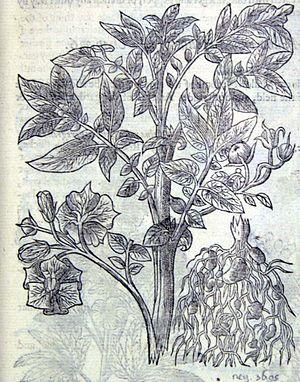
L'histoire de la pomme de terre commence avec celle des Amérindiens qui vivaient il y a plus de 10 000 ans dans la zone côtière de l'actuel Pérou et au sud-ouest de l'Amérique latine.